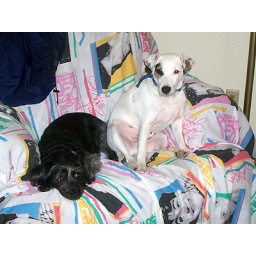
Jake (the white JRT) and my sister Jean's dog, Zippy (mixed breed) at my family's house in Buffalo. 2006.